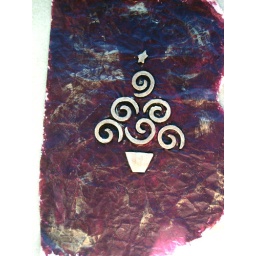
from an idea in a Maggie Grey book - scrunched brown paper, foam punch-outs, gesso, acrylic paint